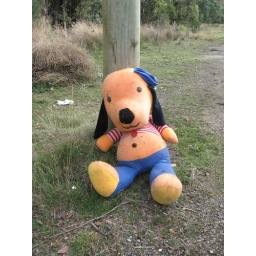
This teddy was found sitting by the pole on the side of the road very early one Saturday morning......